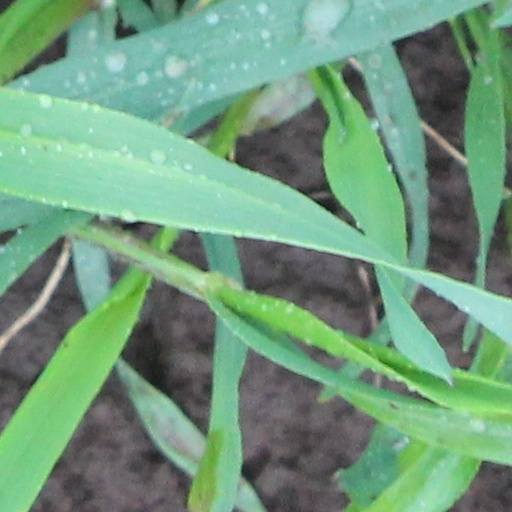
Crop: wheat